Ben Lovejoy

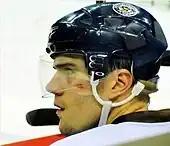
Ben Lovejoy, January 2011

On March 2, 2015, Lovejoy was traded back to the Pittsburgh Penguins in exchange for defenseman Simon Després. In the 2015–16 season, Lovejoy contributed 4 goals and 10 points in 66 games before playing in all 24 post-season games en route to the Penguins' claiming their fourth Stanley Cup. Lovejoy became the first New Hampshire native to win the trophy.